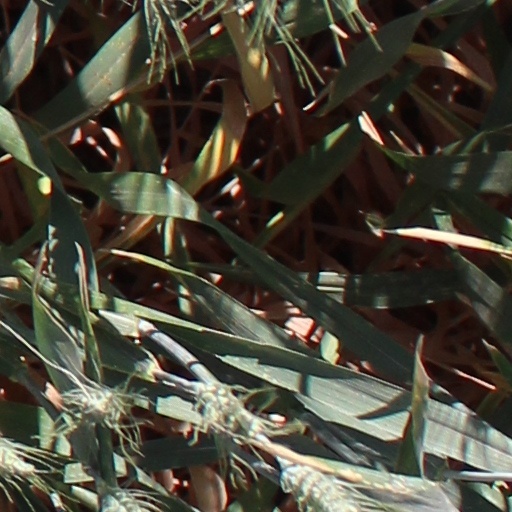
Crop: wheat